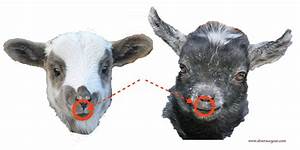
Label: pecora